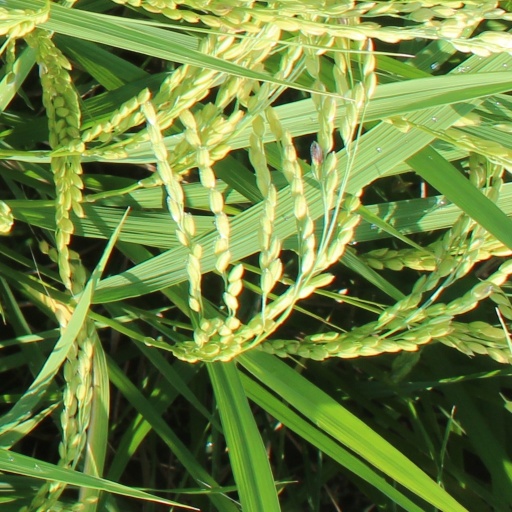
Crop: rice